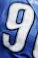
Number: 9